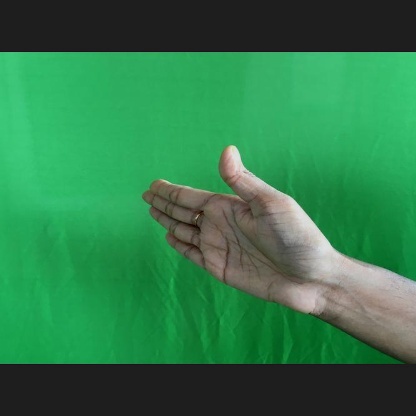
Mudra: Ardhachandran